History of Wat Phra Dhammakaya

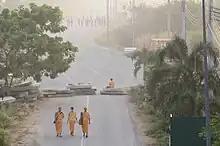
Monks at Wat Phra Dhammakaya during article 44 lockdown with soldiers surrounding the temple in the distance

Meanwhile, the temple started a project to encourage people to chant the Dhammacakkappavattana Sutta, traditionally regarded as the first teaching of the Buddha. The activities at the temple were interpreted as methods to block law-enforcing officers from entering the terrain. On 9 December 2016, the television channel of the temple was therefore closed down to prevent the temple from further mobilizing supporters. In February 2017, four days after the appointment of the new Supreme Patriarch with no connections to the temple, junta leader Prayuth announced a special decree following the controversial Section 44 of the interim constitution. The section gave a carte blanche to law-enforcing authorities to get Luang Por Dhammajayo into custody through a wide range of means. The decree included heavy penalties against any person obstructing the arrest, and declaring the temple a restricted zone, which no-one could access or leave without the authorities' permission. A 4200-man combined task force of the DSI, police and army surrounded the temple and started to search every corner of the terrains. The temple showed little resistance. After two days, the task force reached the residence where the former abbot stayed, only to find it empty. Despite having searched every room and building in the temple, the authorities did not withdraw and ordered all non-residents of the temple to leave. Tensions increased, and though the temple staff was unarmed, they managed to use large crowds to push through the task force and a deal was brokered to allow lay people to come in the temple. On 22 February, an official negotiation followed, the DSI still pushing to remove all non-residents from the temple. The temple stated they had been sufficiently cooperative and pointed out that the task force had completed their search, resulting in a standoff and a siege of the temple by thousands of military personnel. In the meantime, the junta government stated they were not only looking for Luang Por Dhammajayo, but were also intending to reform the temple. This raised questions, and a lively national debate started as to what a "real temple" and "real Buddhism" should look like.